Finchley

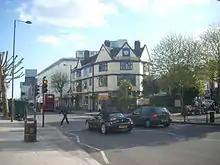
Tally Ho Corner in North Finchley

St Mary-at-Finchley Church is first recorded in the 1270s. Near the northern gate to the Bishop of London's park, the hamlet of East End, later East Finchley, had begun to develop by 1365. By the 18th century Finchley was well known for the quality of its hay, which was the dominant agricultural activity until the second half of the 19th century. North Finchley only began to develop after the enclosure of the common during the 1820s.